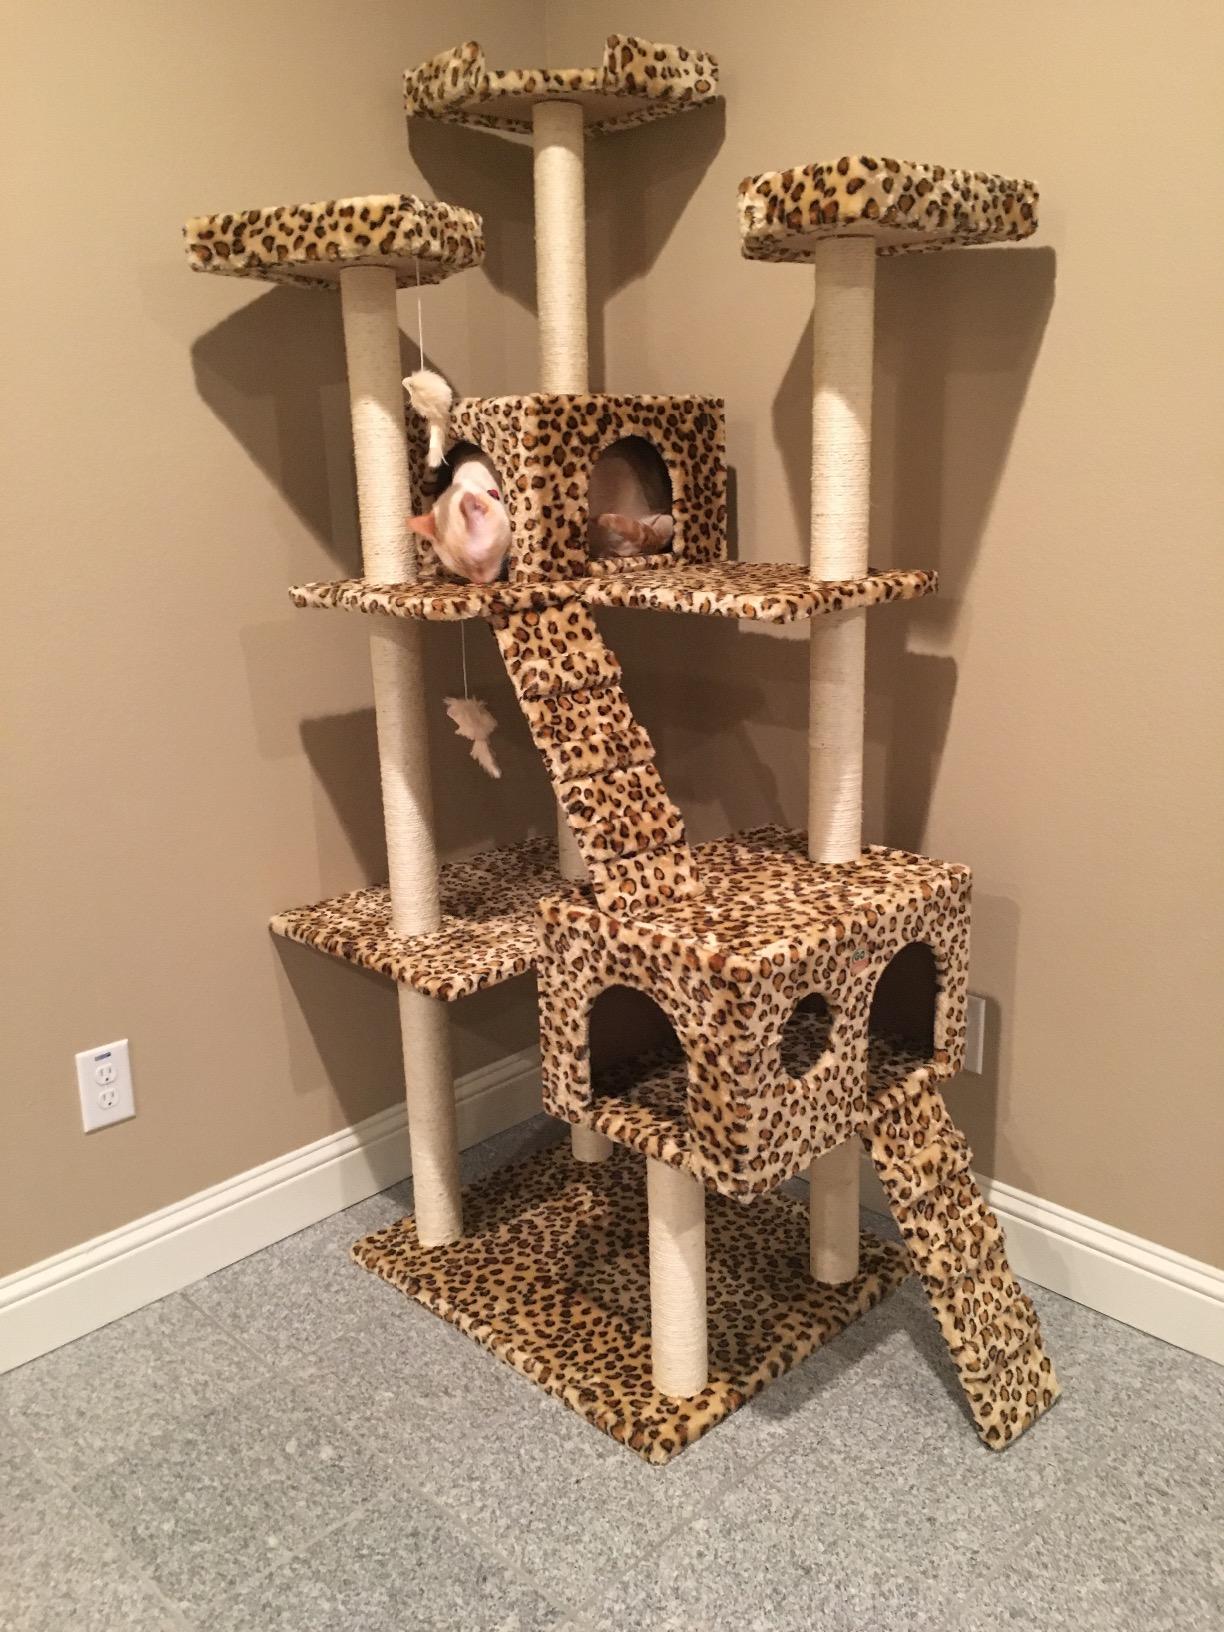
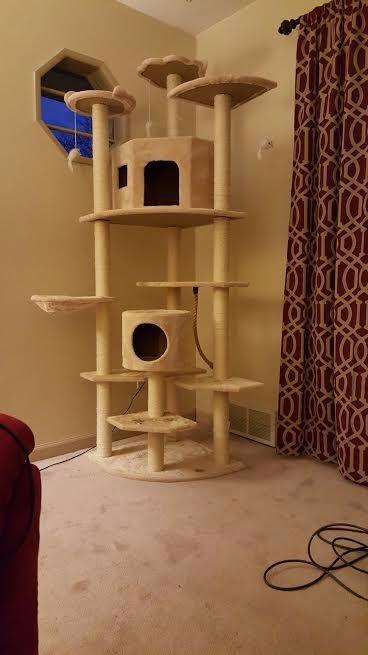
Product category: items_cat tree
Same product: no